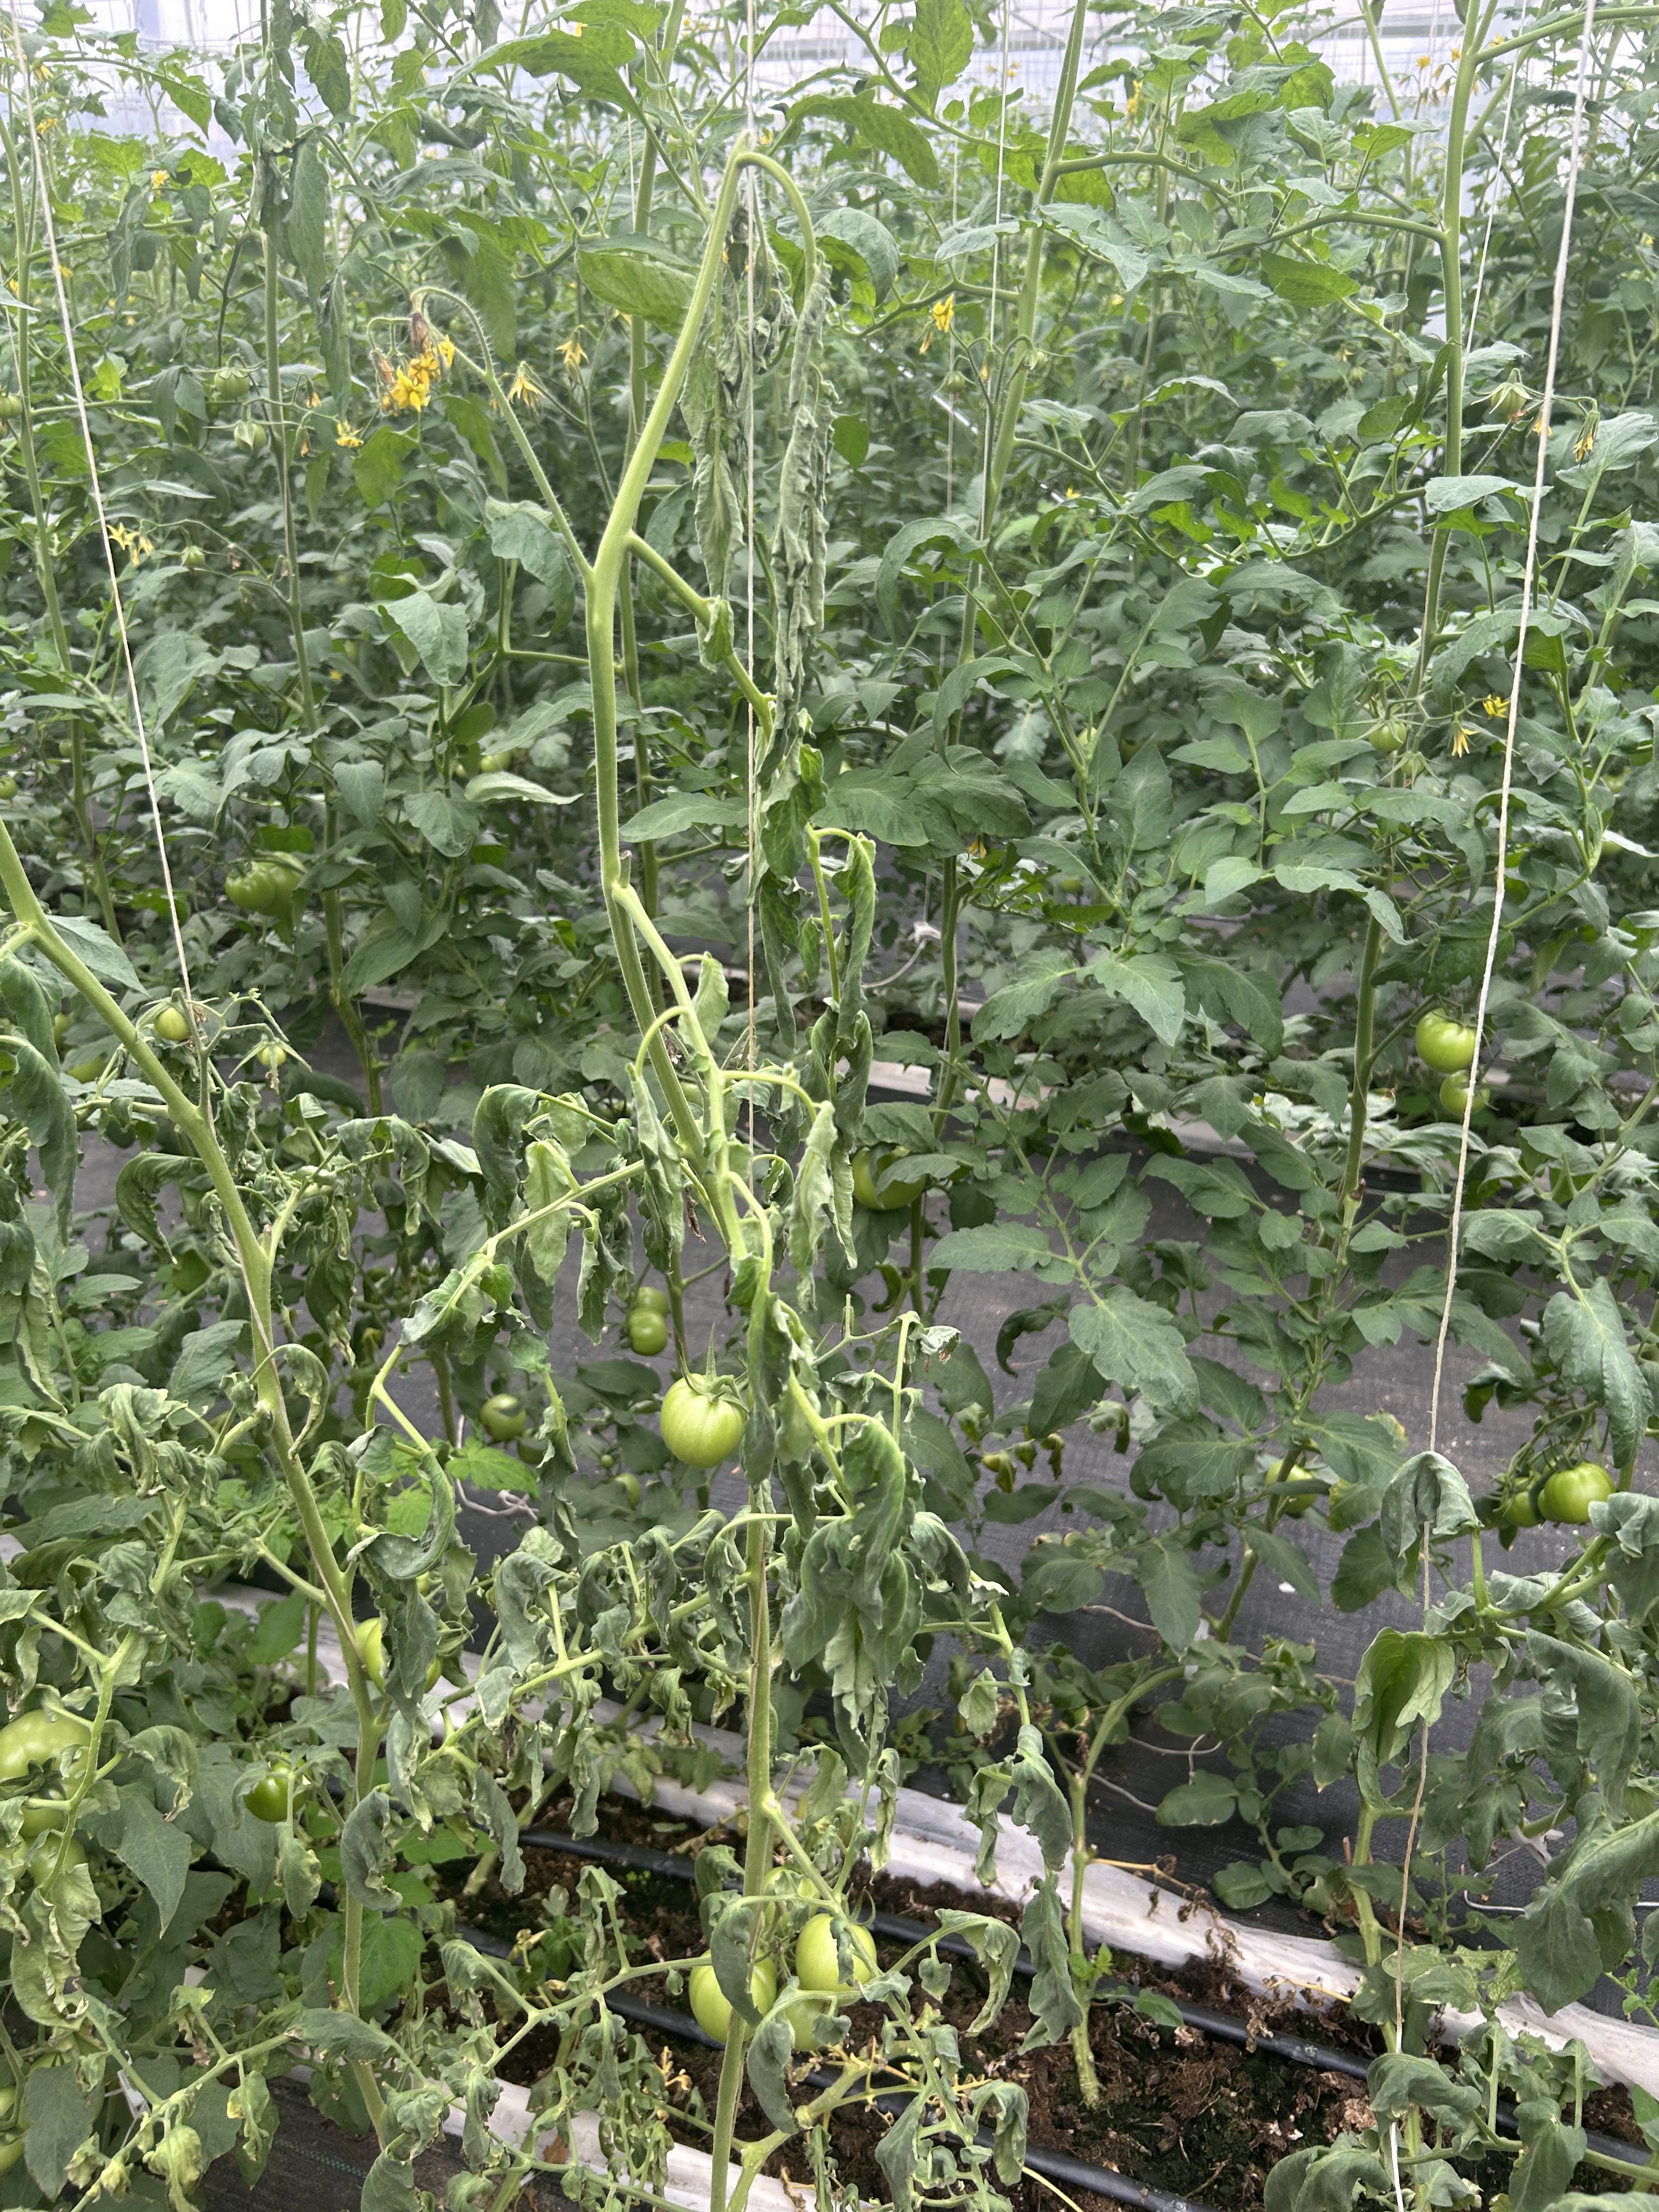
Disease: Wilt